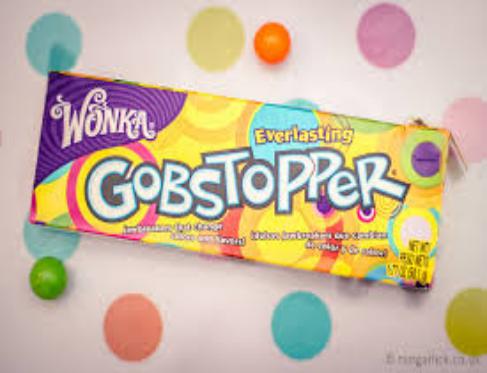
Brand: Gobstoppers
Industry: Food